Bangladesh Army

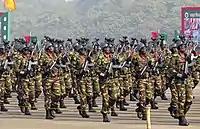
New outfit of Bangladeshi infantry.

Beginning in 2017 after the Rohingya genocide, the Bangladesh Armed Forces are embarking on a long-term modernization and reorganization. The force is being divided into three corps — Central, Eastern and Western. To support and reinforce national security, new military bases are under construction. Three new infantry divisions have been raised, the 17th Infantry Division at Sylhet, 10th Infantry Division at Ramu in Cox's Bazar and 7th Infantry Division at Barishal-Patuakhali, raising the number of divisions to ten. Additional infantry protective systems such as combat armor, and ballistic goggles are being procured, alongside lethality improvements such as night vision systems and collimator sights for the BD-08 assault rifle. Other equipment such as personal radios and GPS devices are also expected.